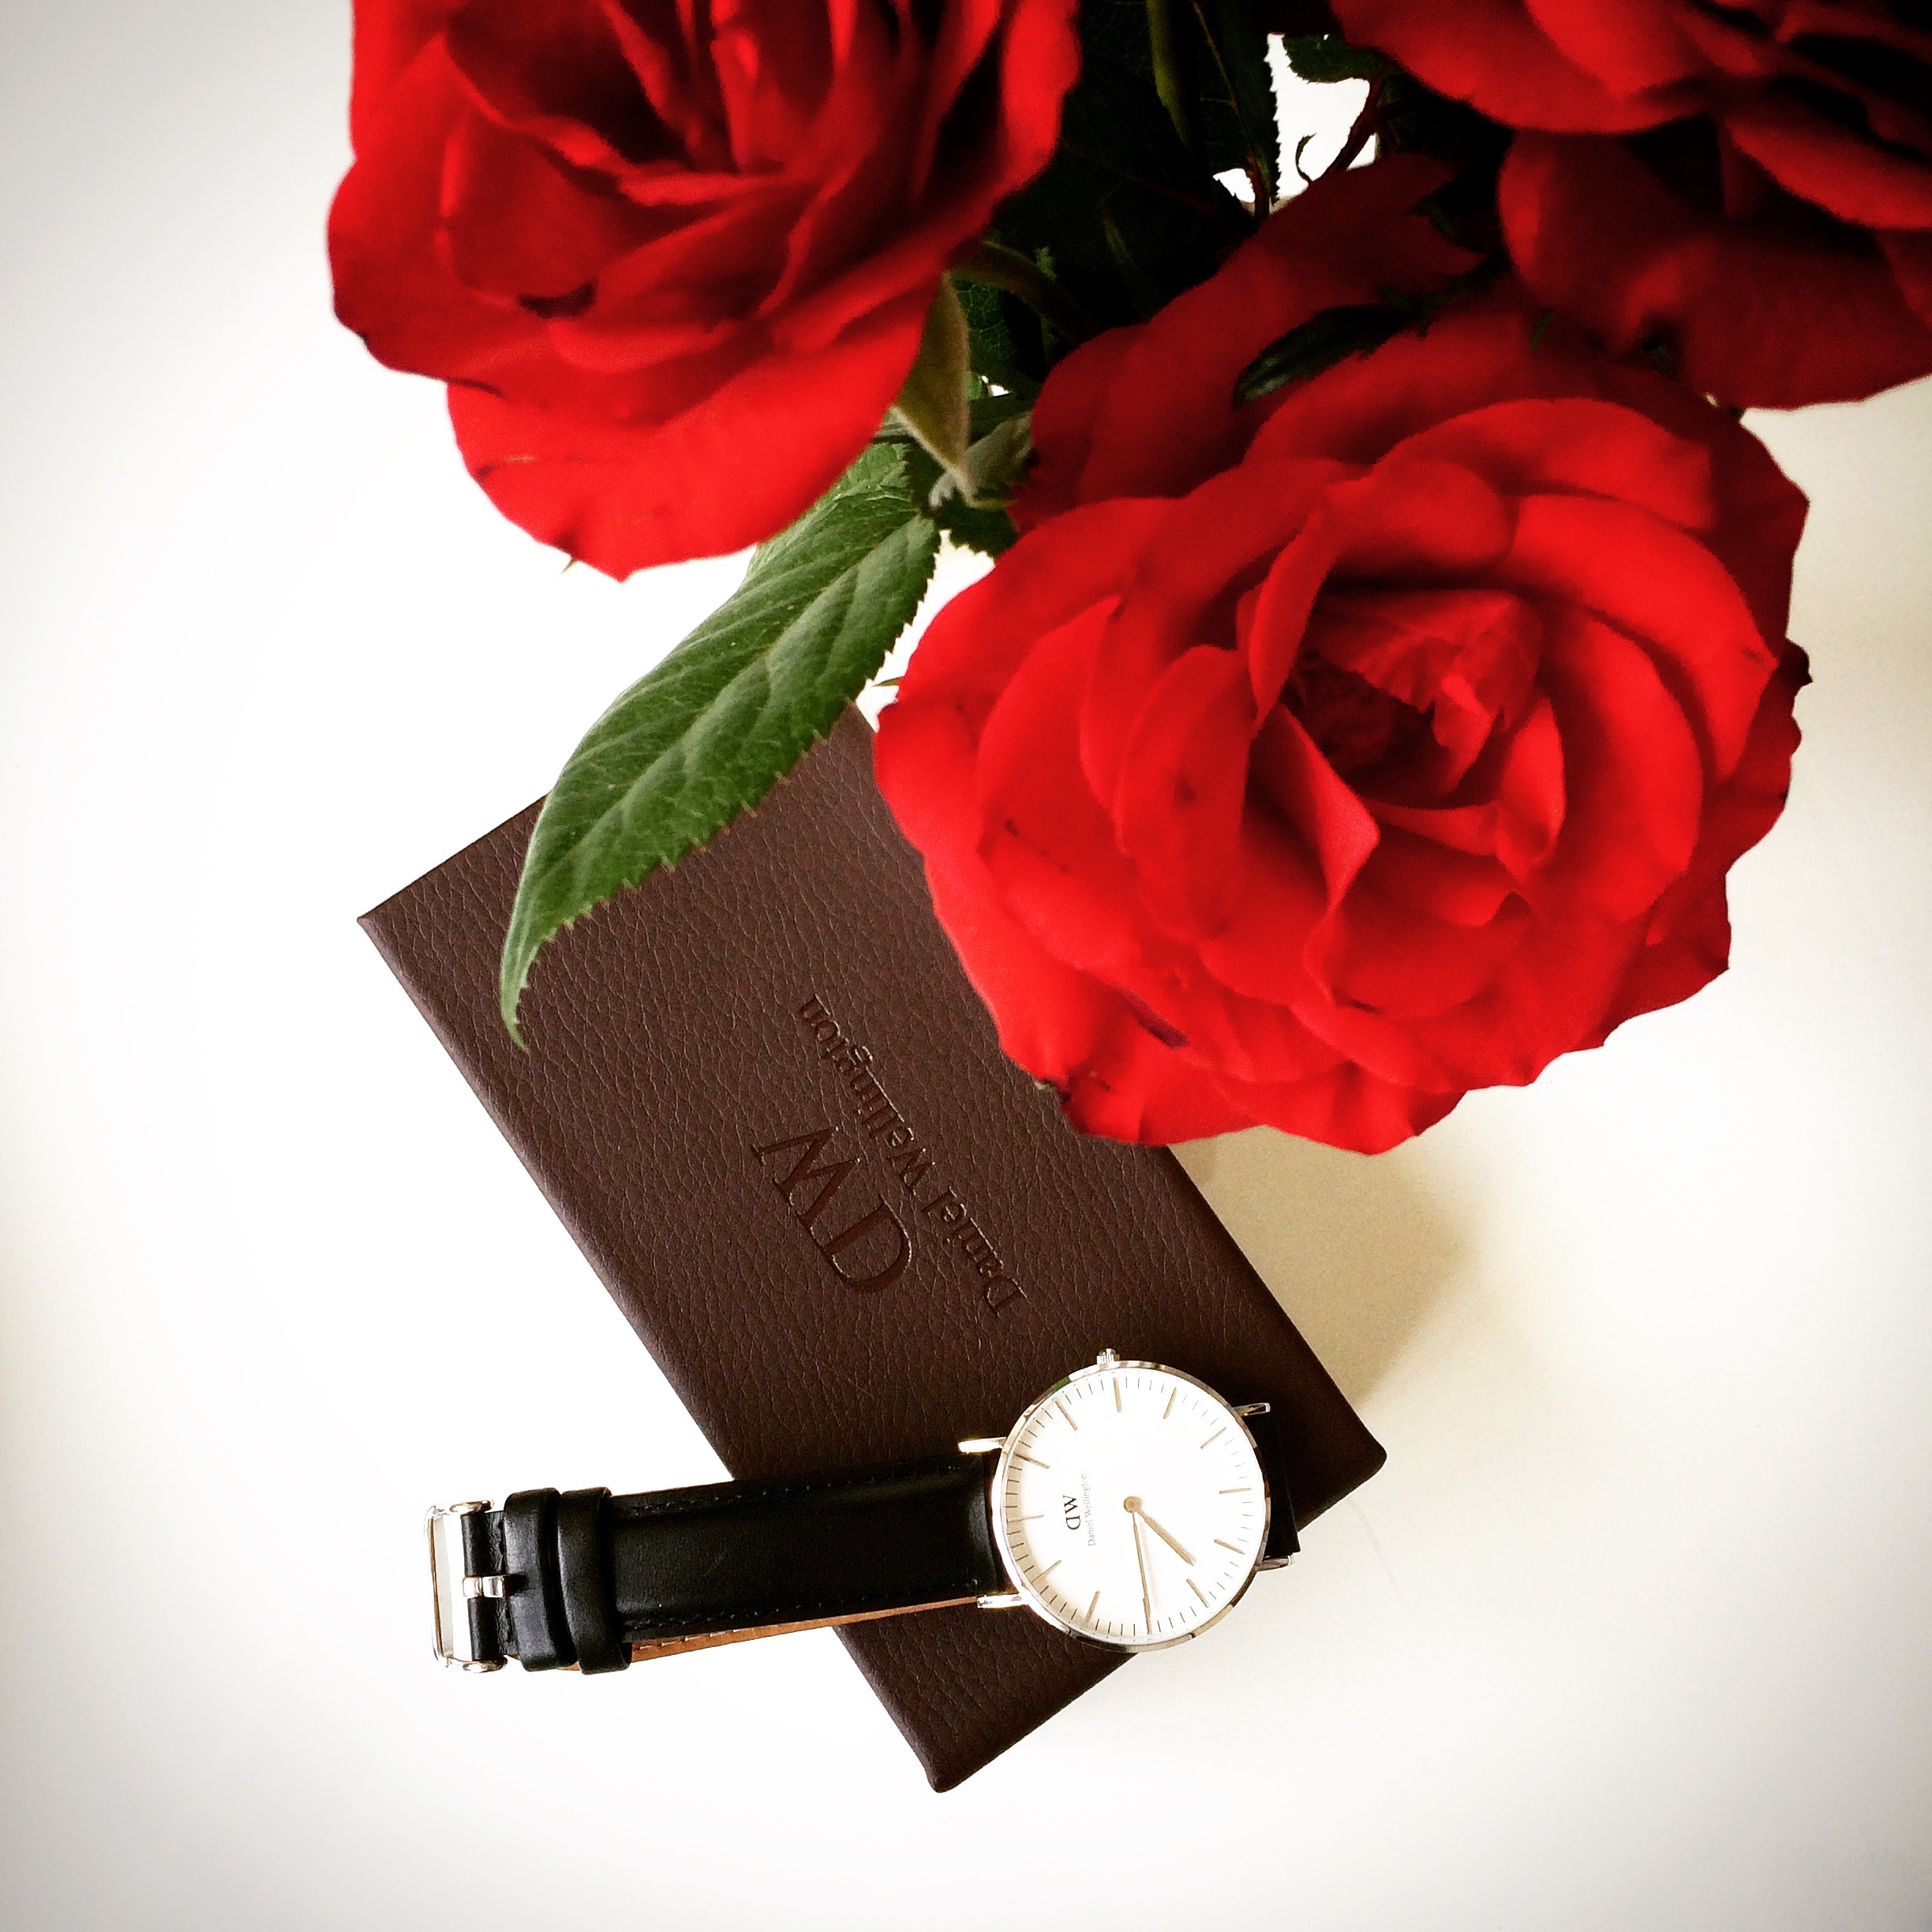
watch, plant, flower, petal, rose, red, pink, accessories, flowering plant, flower bouquet, cut flowers, dw, land plant